Rolla C. McMillen

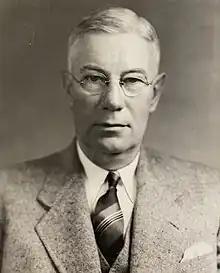
1948 photo by Harris & Ewing (Washington, DC)

Rolla Coral McMillen (October 5, 1880 – May 6, 1961) was a U.S. Representative from Illinois.